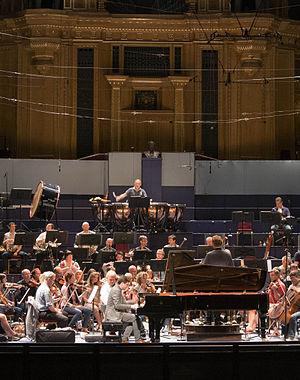
Francesco Piemontesi, né le 7 juillet 1983 à Locarno, est un pianiste suisse.